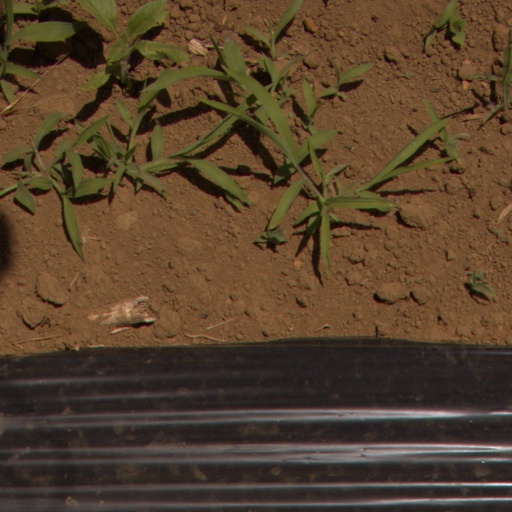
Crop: Jerusalem artichoke